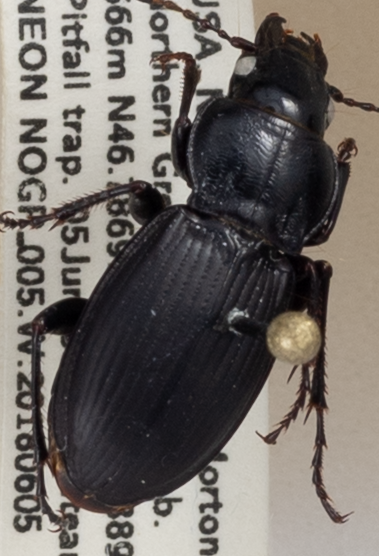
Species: Cyclotrachelus torvus
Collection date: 2018-06-05
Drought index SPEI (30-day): -0.404
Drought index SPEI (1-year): -0.17
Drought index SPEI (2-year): -0.212